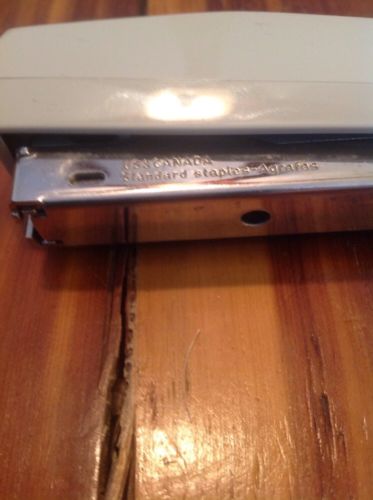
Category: stapler